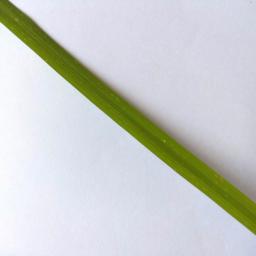
Label: Rice___Healthy